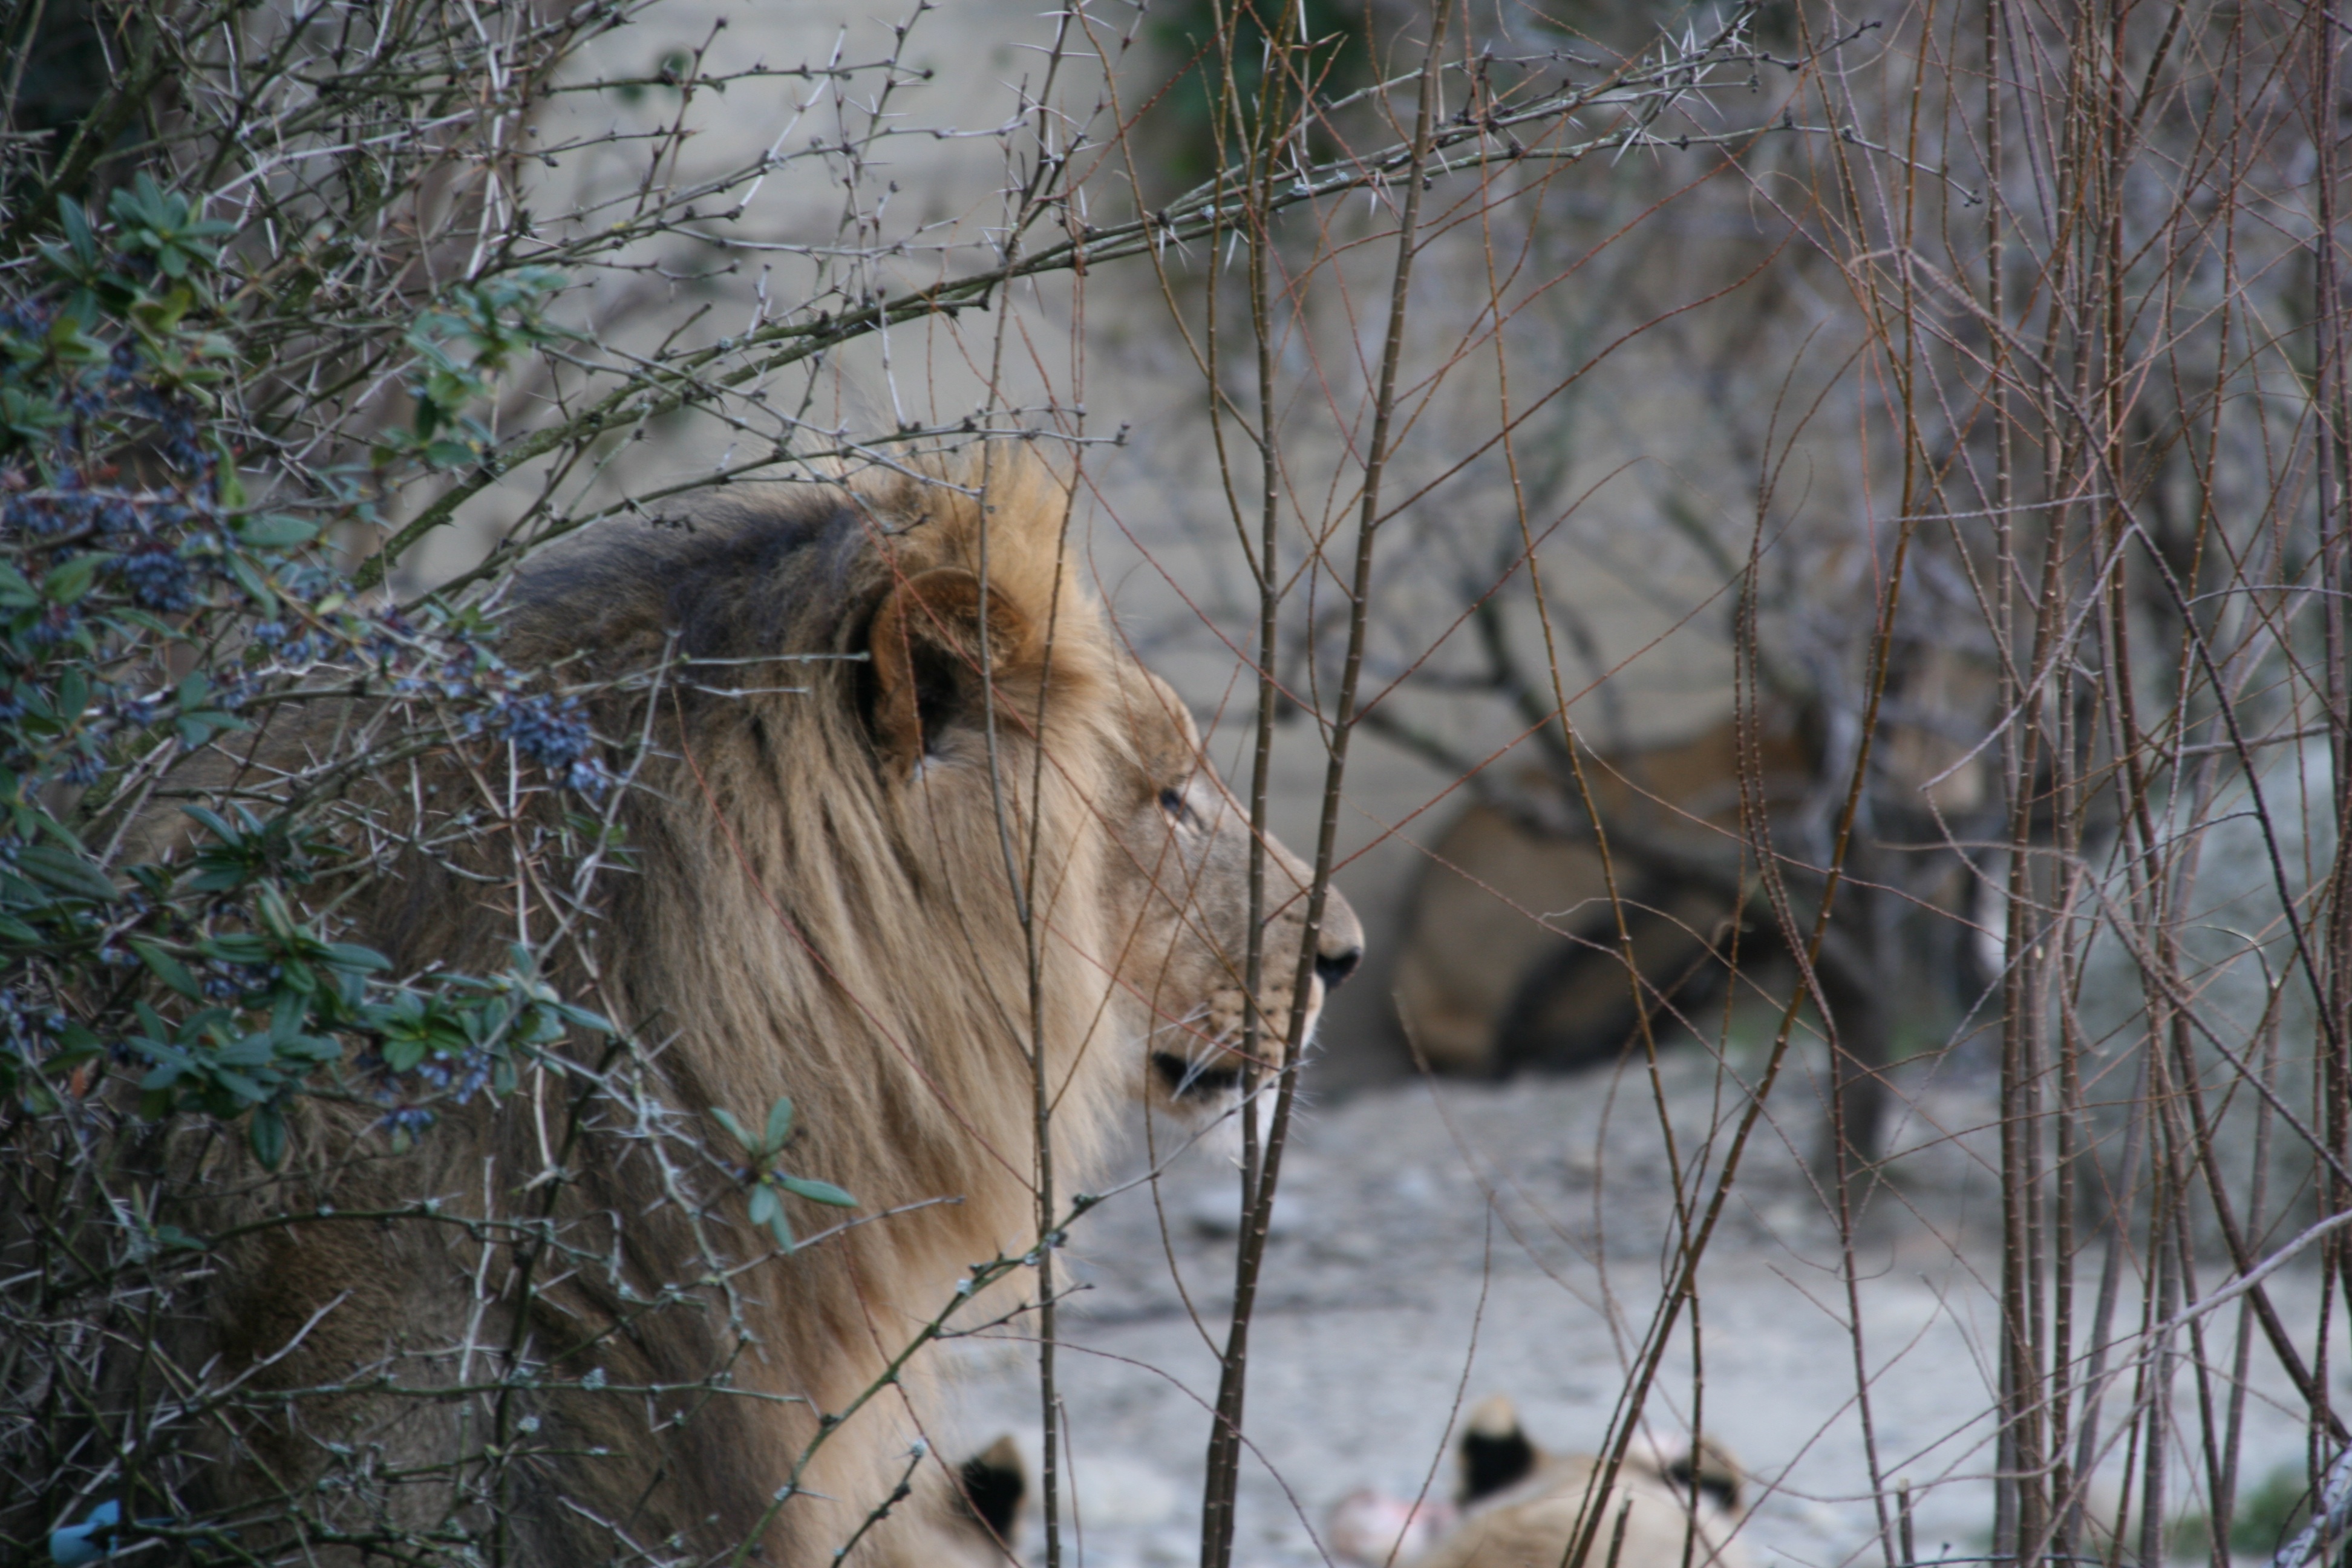
winter, animal, wildlife, zoo, fauna, lion, switzerland